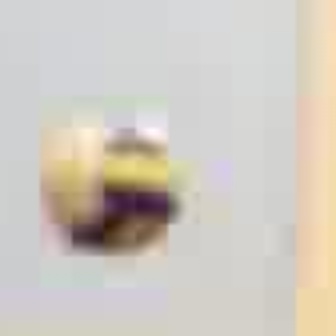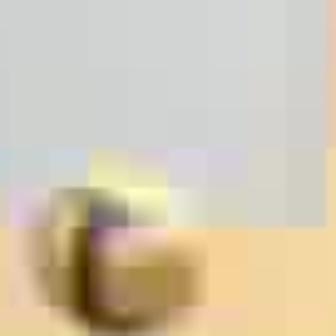
  Please identify the target specified by the bounding box [32,111,172,251] in the first image and locate it in the second image. Return the coordinates in [x_min,y_min,x_max,y_max] format.
Answer: [29,161,202,334]